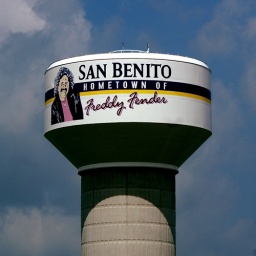
This water tower is in Freddy Fender's hometown of San Benito on Hwy 77.